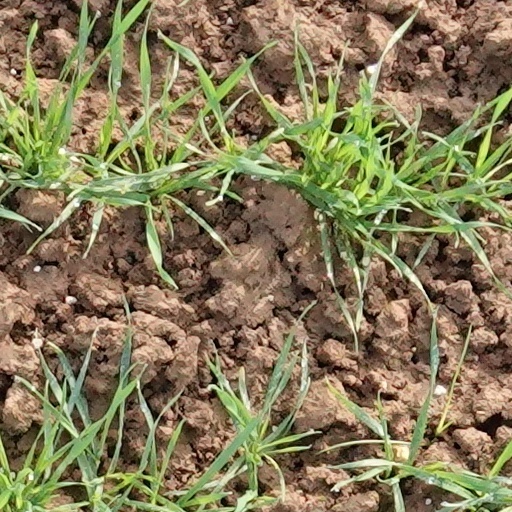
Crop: wheat